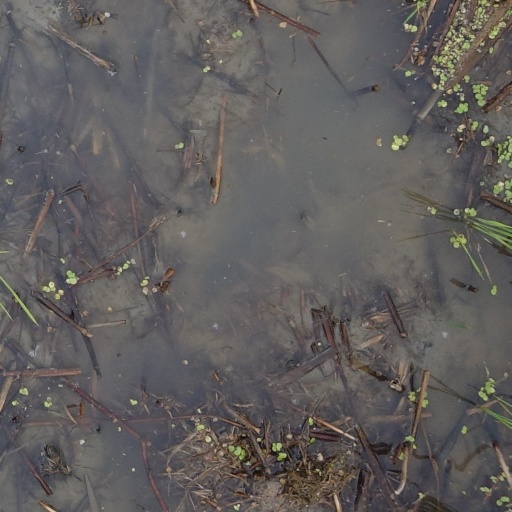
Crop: rice